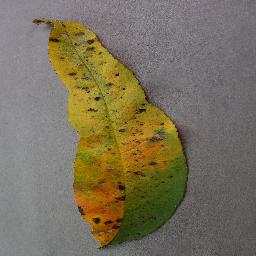
Label: Peach___Bacterial_spot